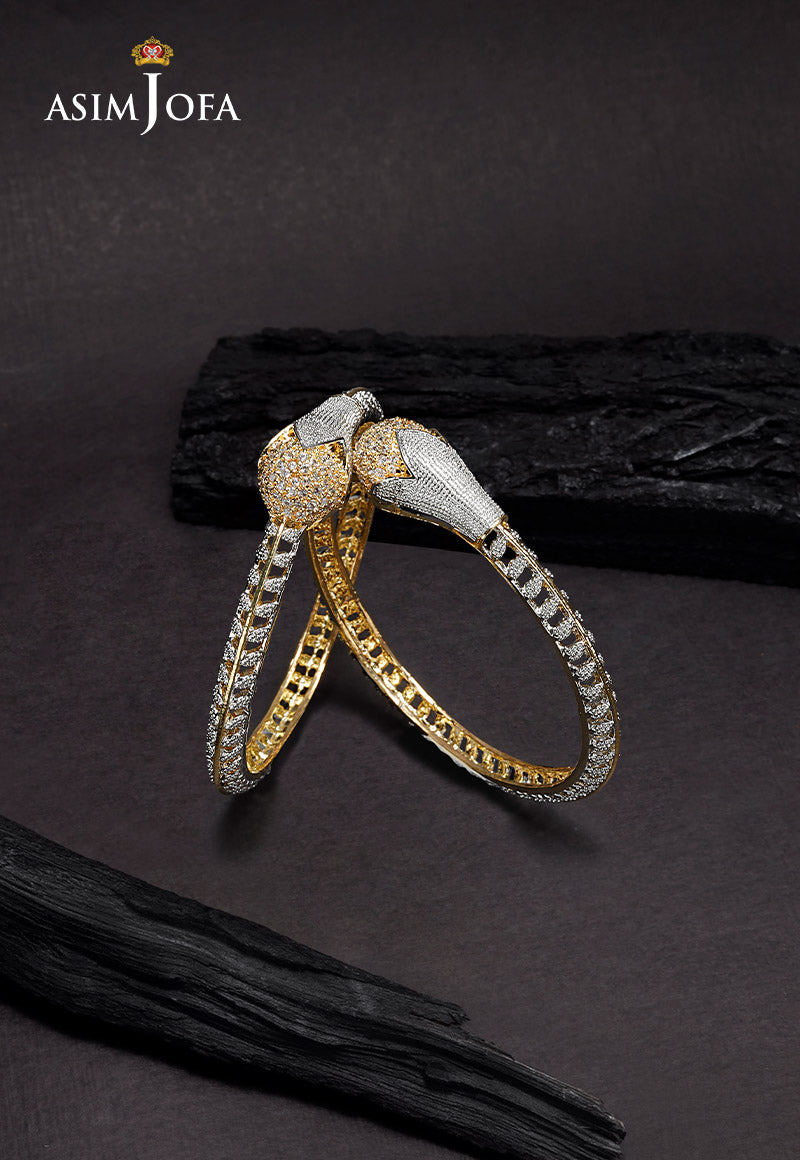
gold snake design bangle bracelet